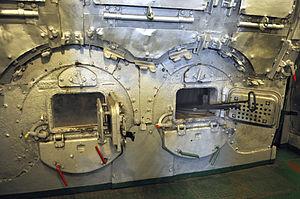
Le SS Sołdek est un navire minéralier polonais. Il fut le premier navire de haute mer construit en Szczecin après la Seconde Guerre mondiale et le premier d'une classe de 29 navires construits dans le cadre du projet B30, de 1949 à 1954 à Stocznia Gdańska, les chantiers navals de Gdańsk, et dont la plupart seront livrés à l'URSS.